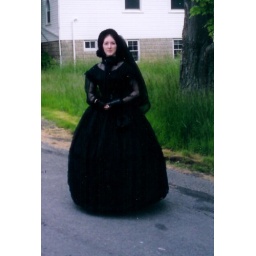
Mourning attire: sheer black silk gauze dress and veil made by Rue de la Paix Reproductions.